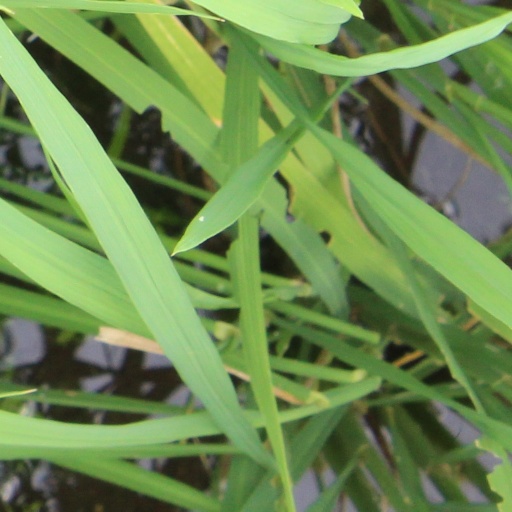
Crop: rice